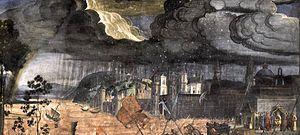
Le Passage de la mer Rouge est une fresque réalisée entre 1481 et 1482, située dans la chapelle Sixtine, au Vatican. L'œuvre, selon les érudits, est peinte soit par Domenico Ghirlandaio, Biagio d'Antonio ou Cosimo Rosselli.